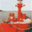
Label: ship